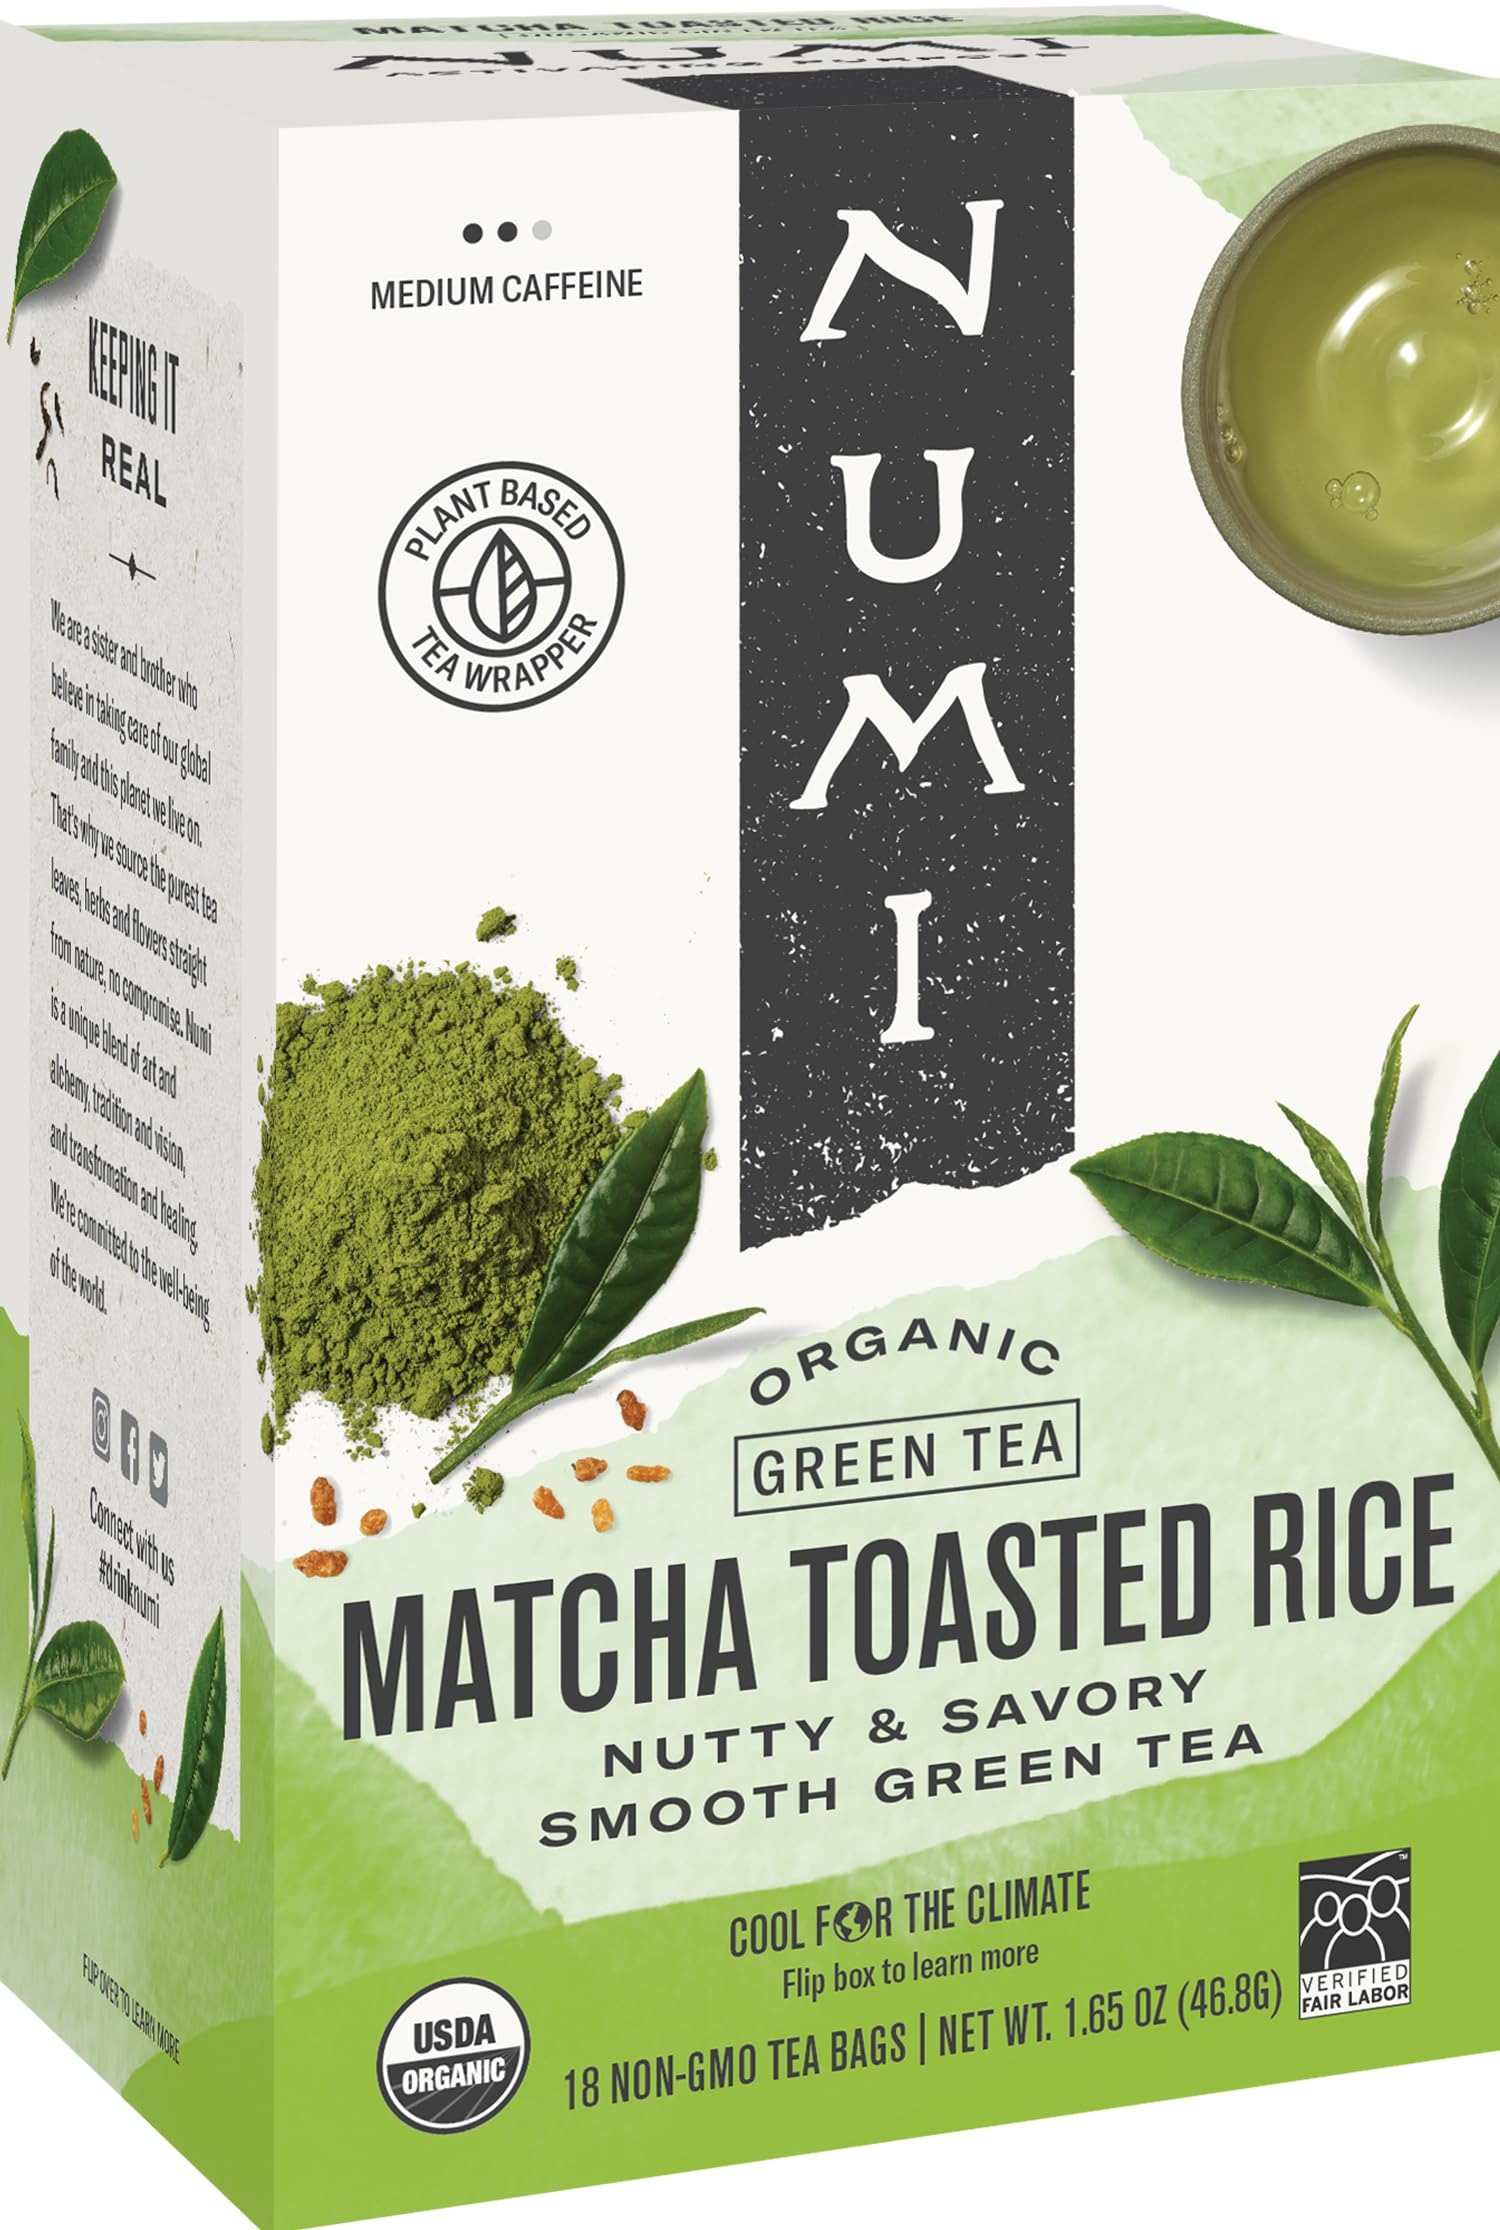
Item Name: Numi Tea Toasted Rice Green Tea - Organic - Case of 6-18 Bags
Bullet Point 1: GROCERY
Bullet Point 2: Organic Green Tea; Toasted Rice
Bullet Point 3: BEVERAGE,TEA-BAGS/LOOSE/READY
Value: 18.0
Unit: Count

Price: 53.74